Edgerton Highway

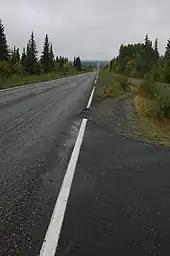
The Edgerton Highway at about mile 4 (km 6). The northern/western end of the highway, between the Richardson Highway and Old Edgerton Highway intersections, is mostly a long, straight stretch. This is unusual for Alaska, where highways typically follow a meandering route.

The Edgerton Highway is a minor highway in the U.S. state of Alaska that extends from the Richardson Highway near Copper Center to the town of Chitina. The McCarthy Road, within the Wrangell-Saint Elias National Park and Preserve, is a extension from Chitina to McCarthy.